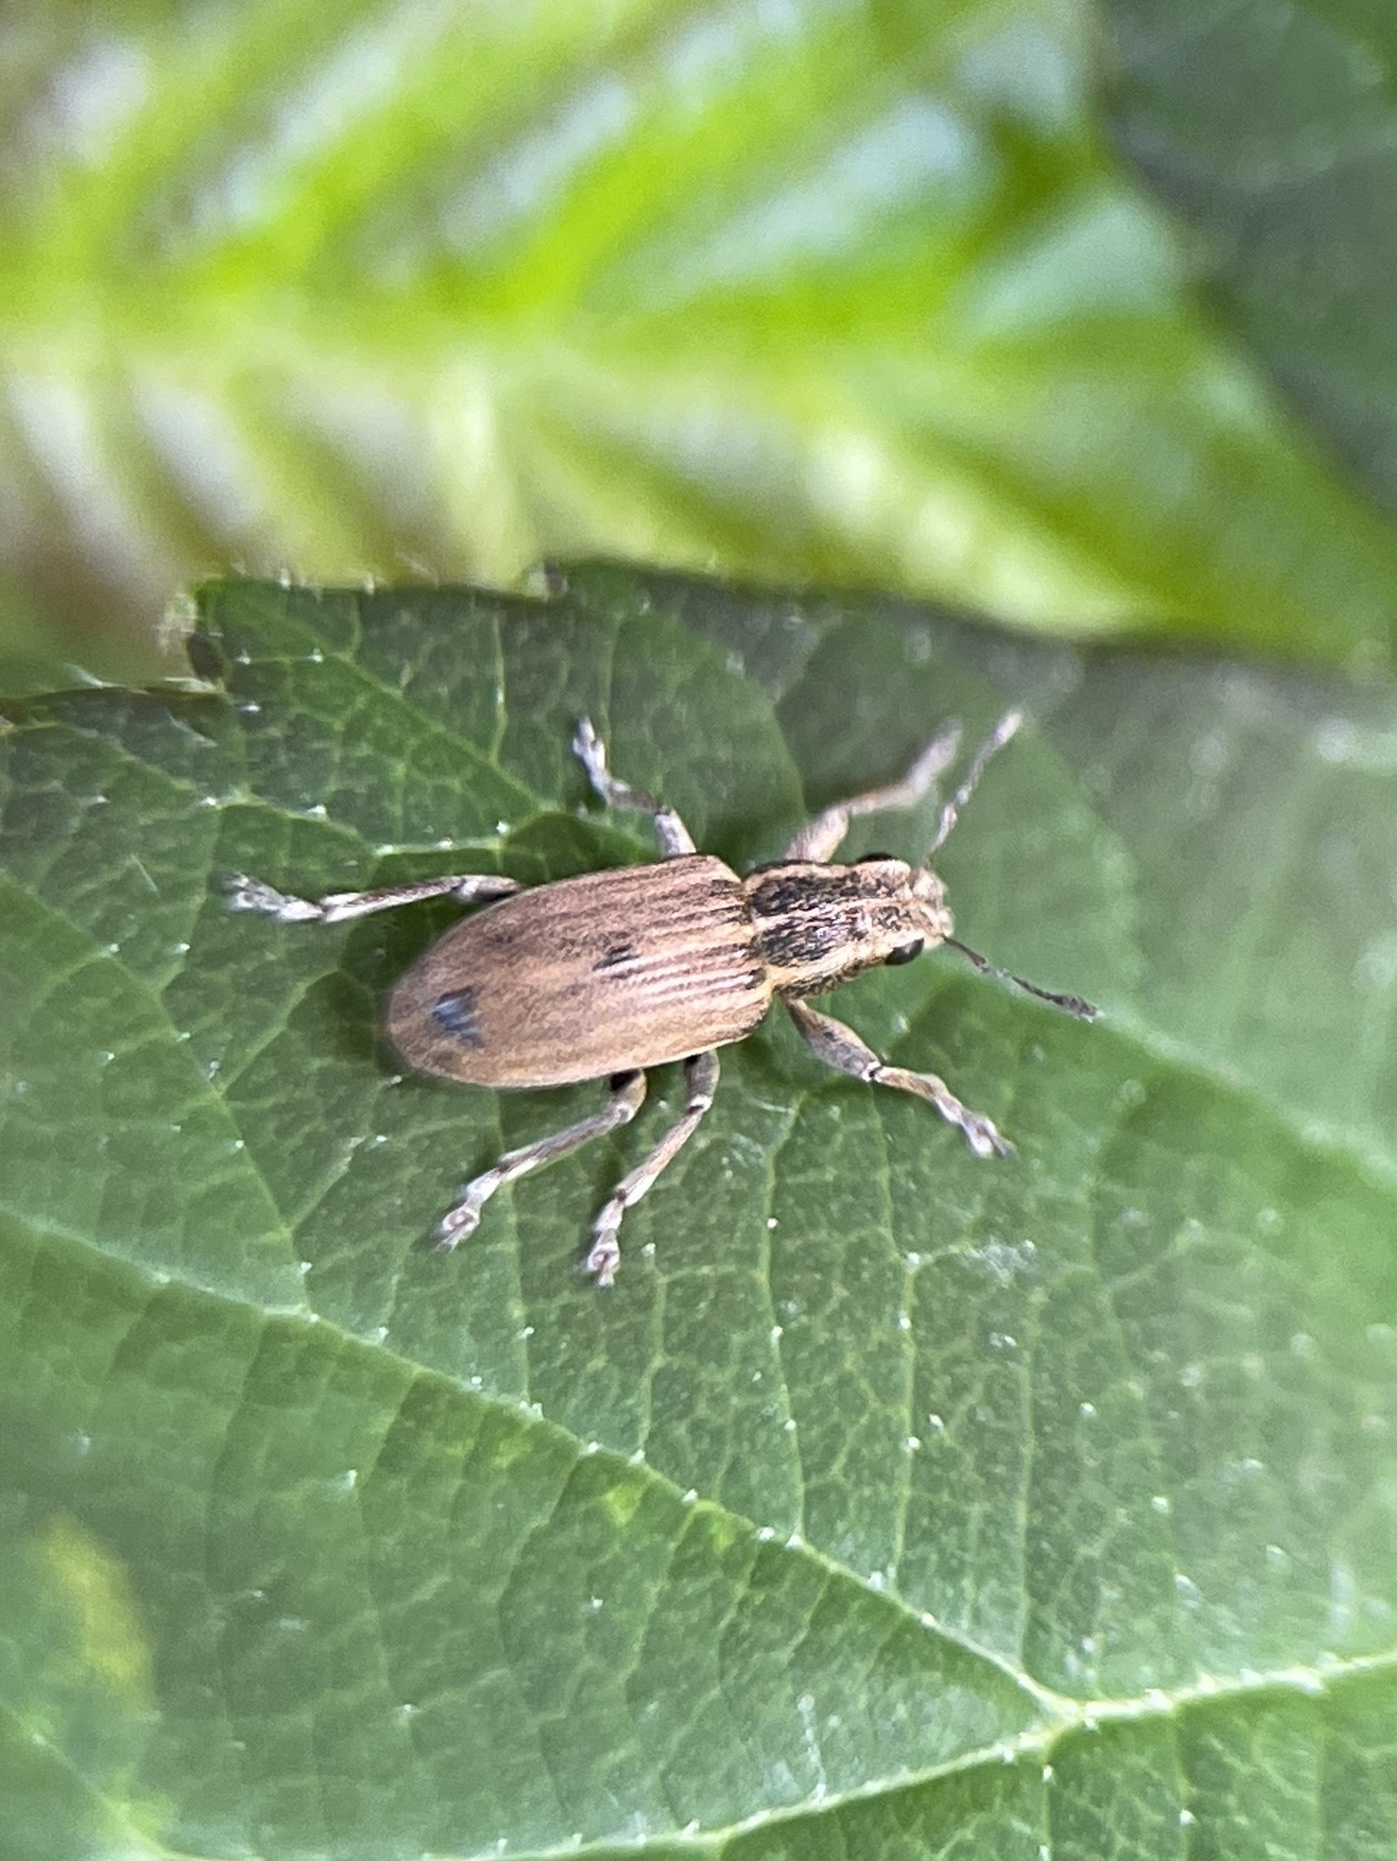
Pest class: pea_leaf_weevil